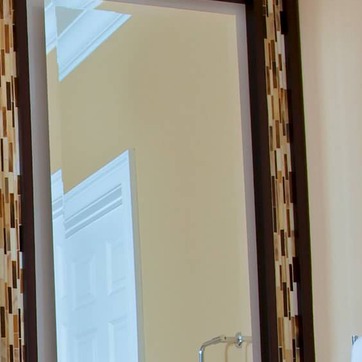
Material: mirror